Sky position (RA, Dec in degrees): 359.425, -0.09997
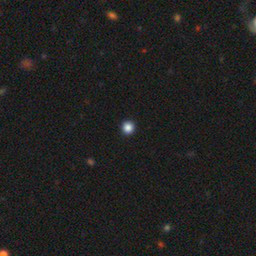
Galaxy morphology: Round Smooth Galaxies